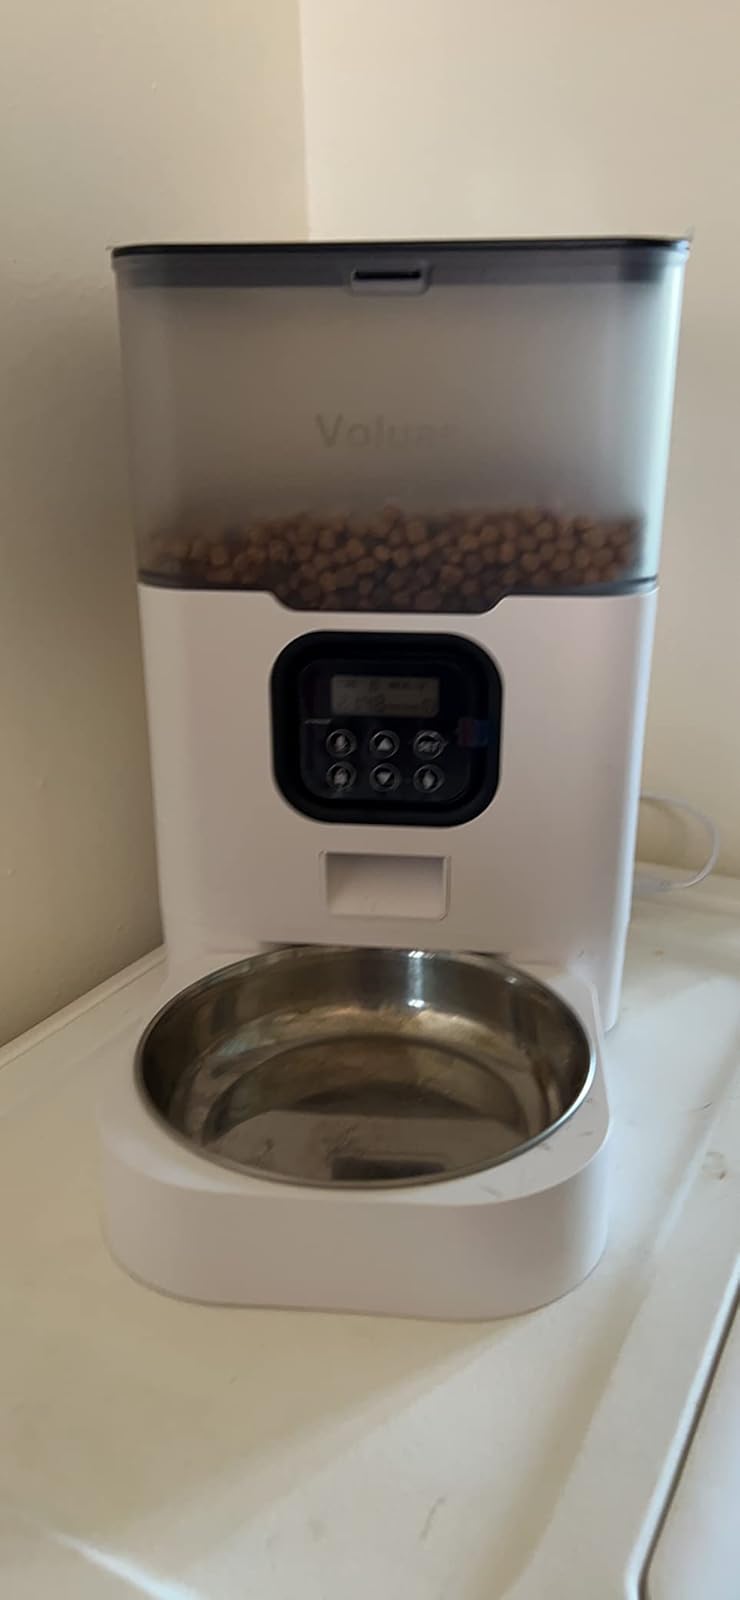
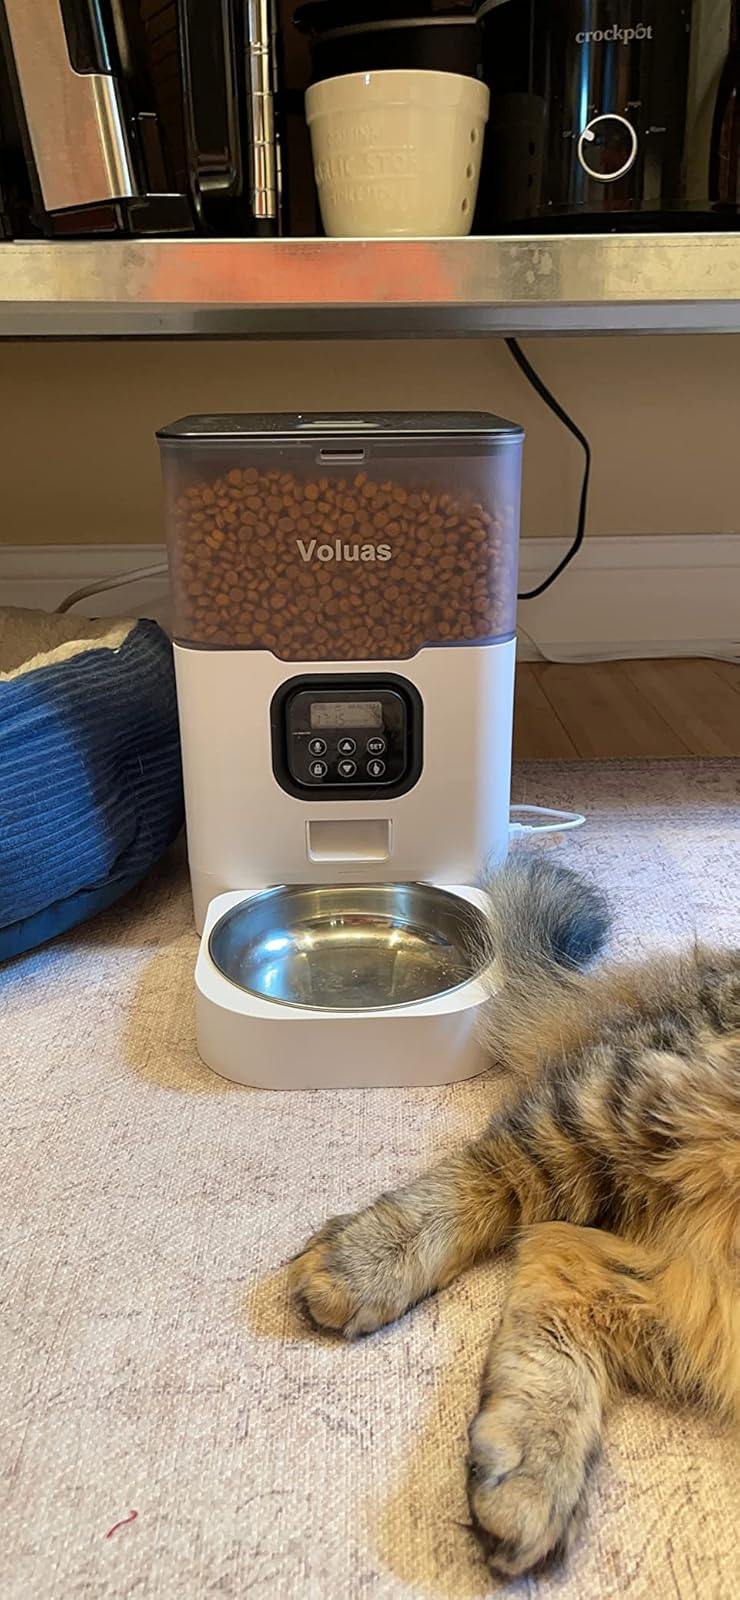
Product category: items_feeder
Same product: yes